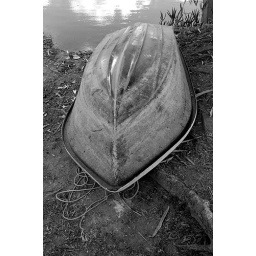
boat by the lake